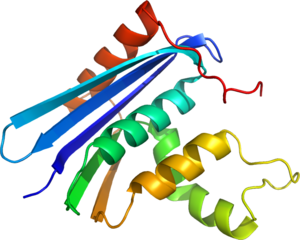
La ribonucléase H ou RNAse H est une enzyme qui hydrolyse le brin d'ARN dans un double brin hybride ADN:ARN. Elle libère des extrémités 3'-OH et 5'-phosphate. La RNAse H n'hydrolyse pas l'ARN simple brin ou double brin. Cette enzyme intervient en particulier dans la réplication de l'ADN. La synthèse du brin indirect ou retardé nécessite en effet des amorces d'ARN pour démarrer la synthèse des fragments d'Okazaki. La double hélice nouvellement synthétisée comporte donc localement un hybride ADN-ARN. La RNAse H va éliminer ces fragments d'ARN du brin indirect pour permettre la polymérisation complète et la suture du brin d'ADN.